Faroese art

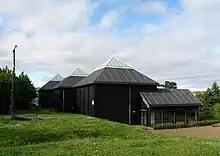
The largest collection af Faroese art is on display at Listasavn Føroya, the art museum in Tórshavn

Several paintings by Faroese artists have been featured on stamps. All Faroese stamp editions are about items relating to the Faroes and most of them are designed by Faroese artists. Faroese art is among the main motifs, both in reproductions of important paintings and in involving the artists in drawing stamps.